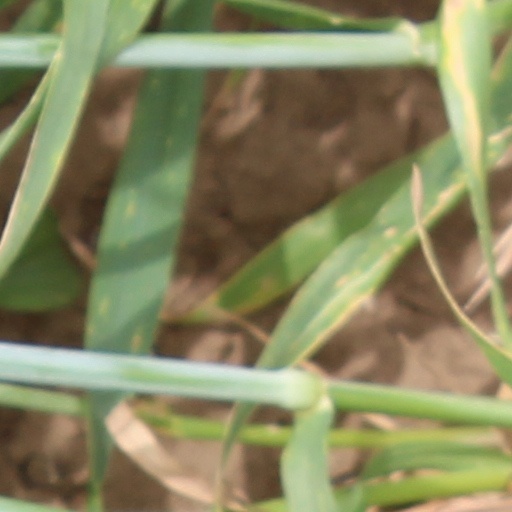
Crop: wheat